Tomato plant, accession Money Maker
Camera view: horizontal (90 deg, fisheye); turntable rotation: 180 degrees
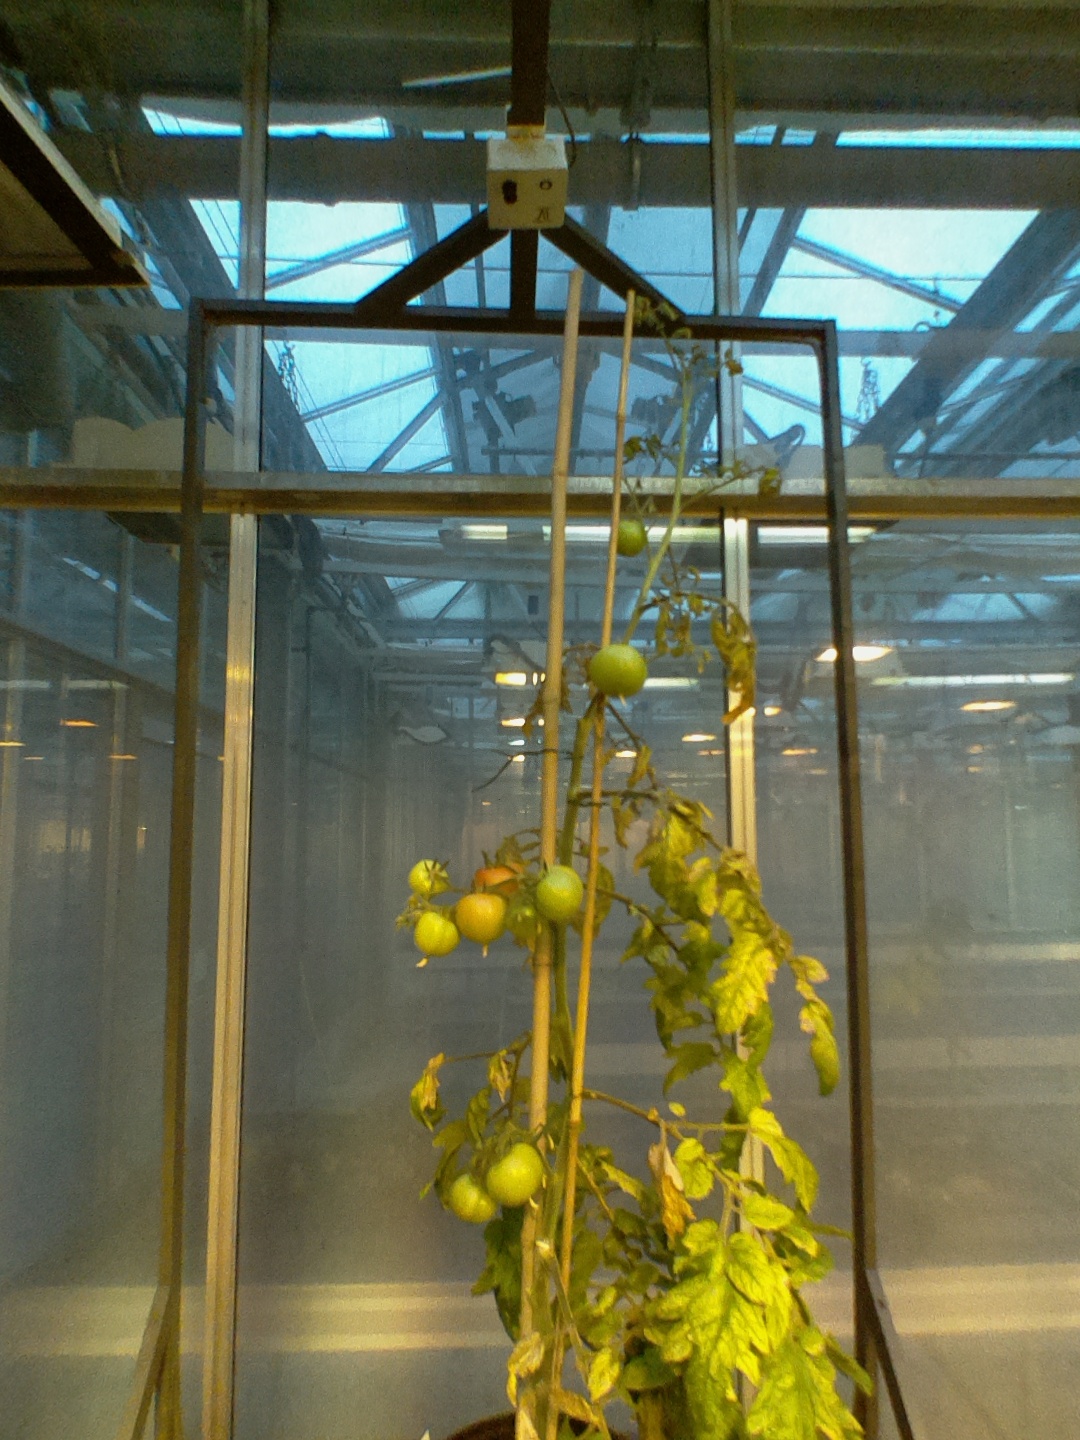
BBCH growth stage 80: fruits start showing typical ripe color (orange -> red)